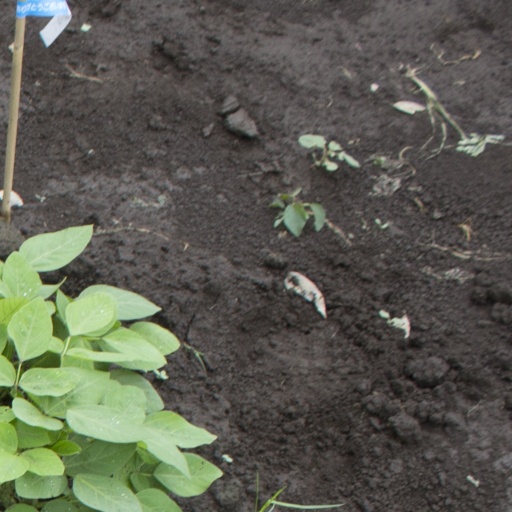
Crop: soybean